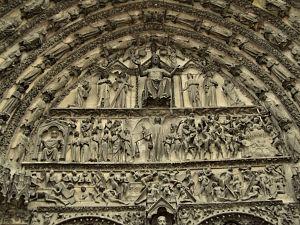
Le Christ en gloire est un sujet particulier de l'iconographie chrétienne. Il a pour objet la représentation eschatologique du Christ dans son corps de gloire nimbé de lumière, lors de la seconde parousie à la fin des temps après le jugement dernier. Ce thème du Christ glorieux au-delà du monde terrestre s'oppose aux autres scènes de la vie terrestre de Jésus par un traitement non réaliste d'une figure hiératique codifiée, rejoignant les représentations de l'Ascension ou de la Transfiguration. Le Christ est représenté de face, barbu, cheveux longs, traits figés, entouré d'un nimbe crucifère souvent dans un cercle ou une mandorle, seul ou entouré de différents motifs.